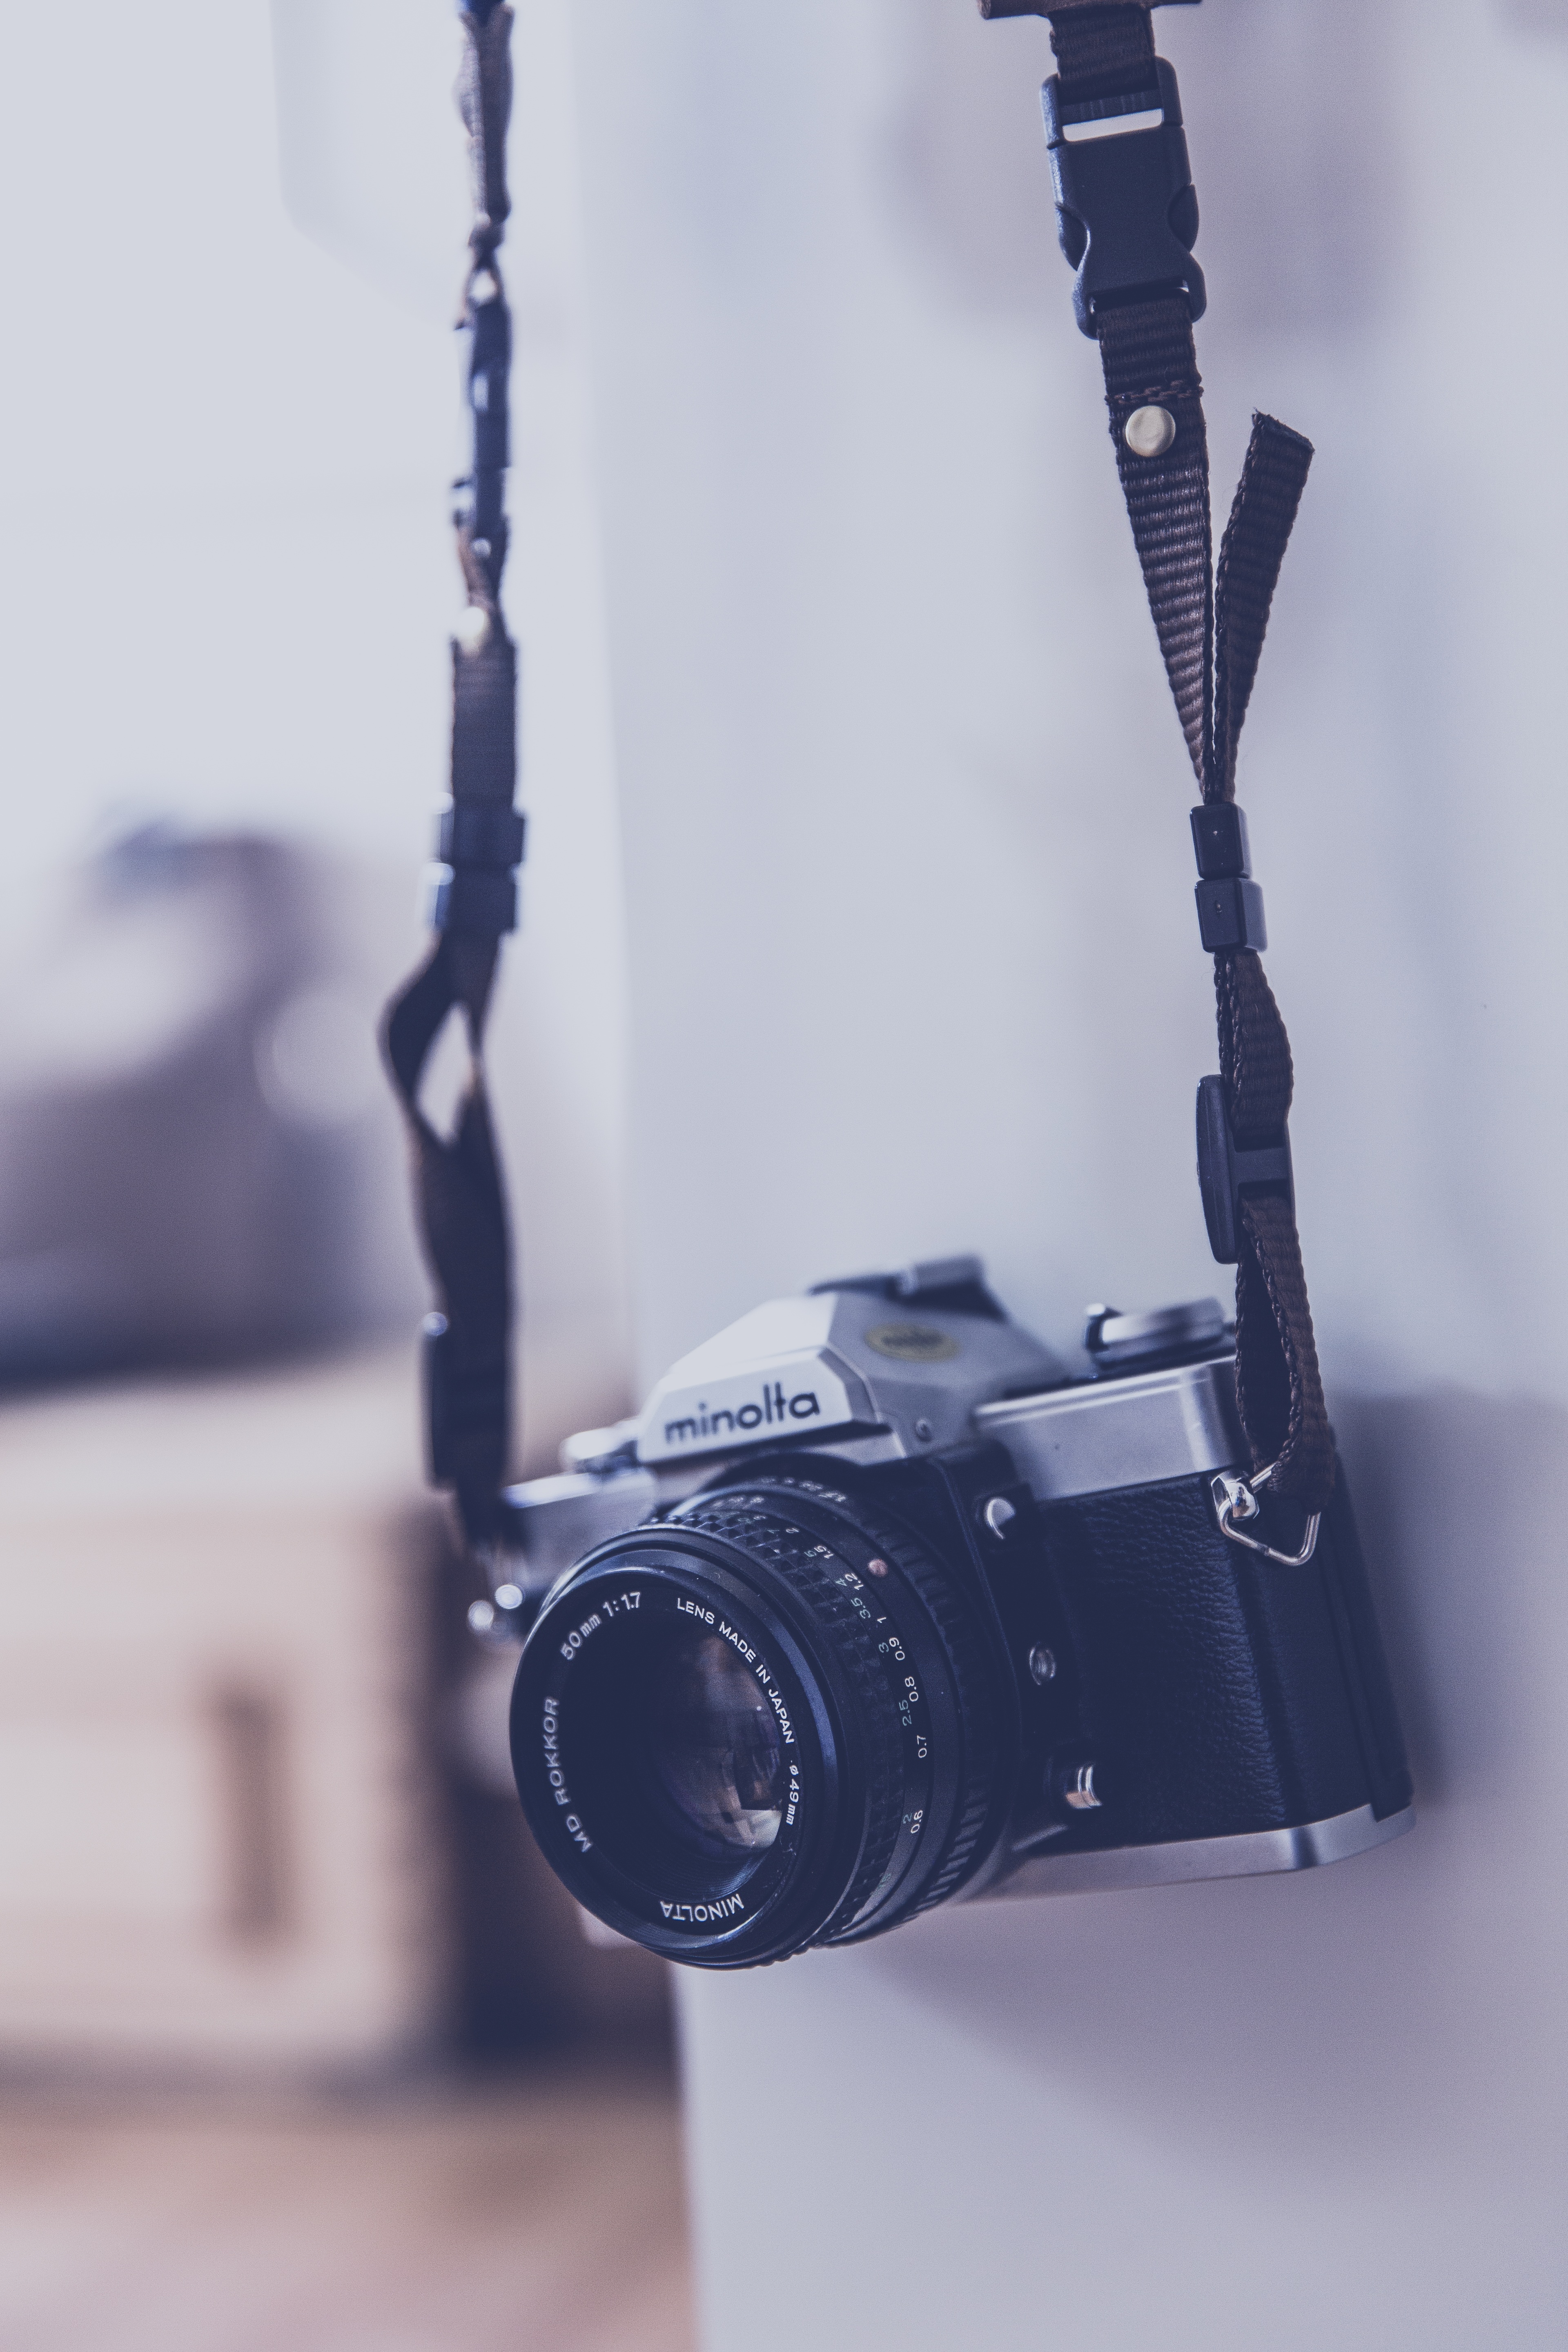
creative, light, technology, white, camera, photography, vintage, photographer, antique, retro, urban, film, photo, analog, viewfinder, lens, metal, office, blue, professional, profession, black, optics, shutter, hipster, housing, device, product, designer, exposure, chrome, focus, design, silver, 35mm, photograph, media, zoom, style, image, classic, body, aperture, elegance, individual, hip, optical, slr camera, neo urban, manually, photographicdesign, used look, instagramm